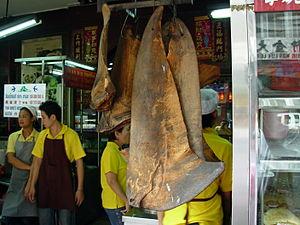
Le shark finning est une pratique consistant à capturer des requins pour leur couper les ailerons et la nageoire caudale puis à les rejeter mutilés à la mer. Les éléments anatomiques prélevés servent à la préparation d'une soupe traditionnelle chinoise. Les Chinois lui accordent de nombreuses vertus thérapeutiques, non démontrées scientifiquement, alors qu'elle est dangereuse pour la santé. Pratiquée aussi bien par des pêcheurs des pays mal-développés que des pays développés, le finning n'est ni géré, ni surveillé dans la plupart des pays. La majorité des ailerons sont exportés vers le marché asiatique, où ils sont vendus au détail. Depuis les années 1980, cette pêche a considérablement augmenté, du fait de la demande croissante d'ailerons, de l'amélioration des techniques de pêche et de la mondialisation de l'économie de marché.